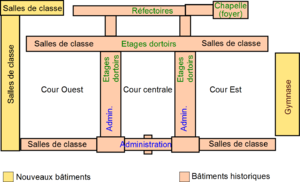
Le Lycée Berthollet est un lycée d'Annecy construit entre 1886 et 1888 sur les plans de l'architecte Auguste Mangé, nommé ainsi en hommage au chimiste Claude Louis Berthollet, inventeur de l'eau de Javel. Cet établissement compte plus de 1700 élèves, dont plusieurs centaines en classes préparatoires aux grandes écoles.